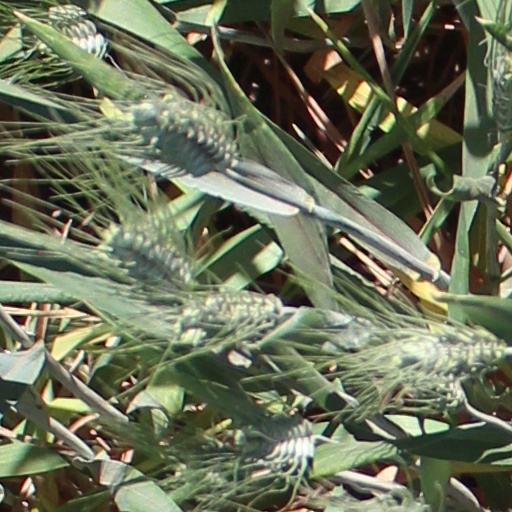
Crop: wheat